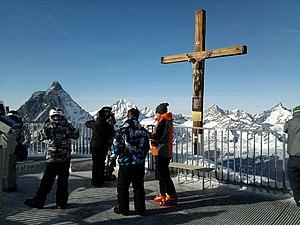
Petit Cervin
Le Petit Cervin est un sommet des Alpes valaisannes culminant à 3 882 m, à ne pas confondre avec le Cervin lui-même, qui se trouve à sept kilomètres au nord-ouest.